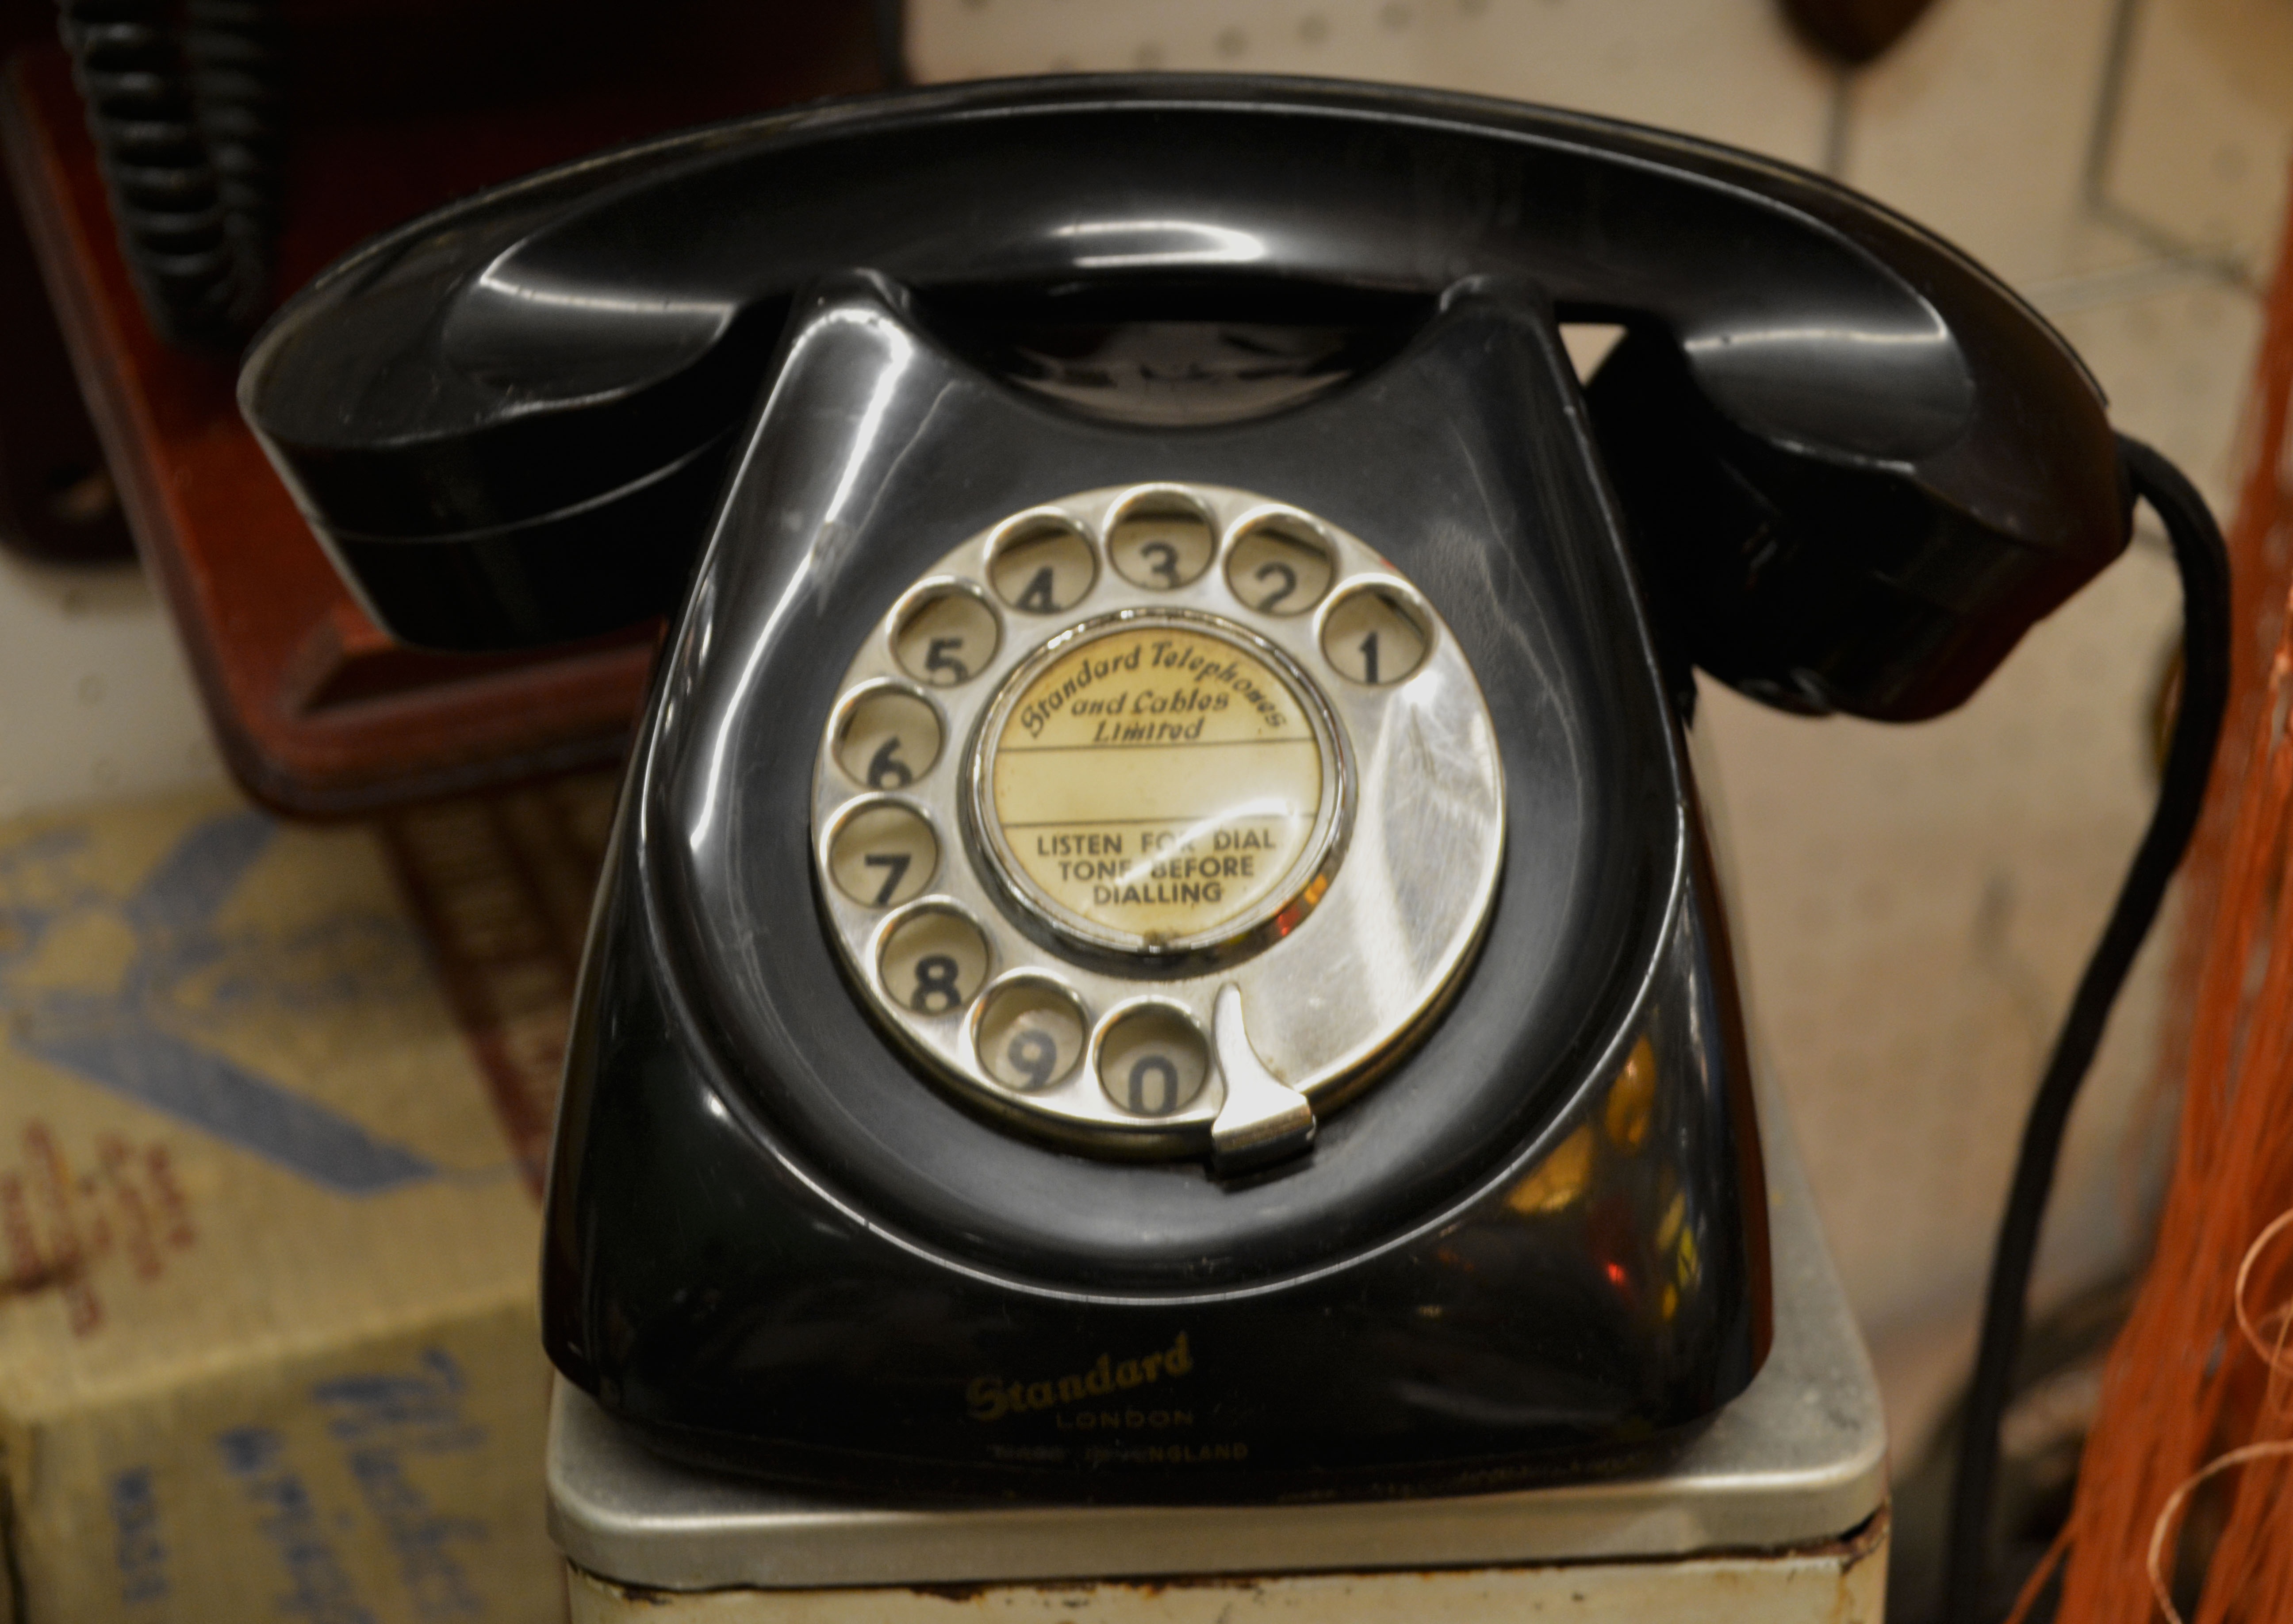
work, technology, vintage, wheel, retro, old, home, equipment, phone, telephone, communication, gadget, business, black, lifestyle, dial, device, education, talk, indoors, call, connect, connection, job, contact, working people, on the phone